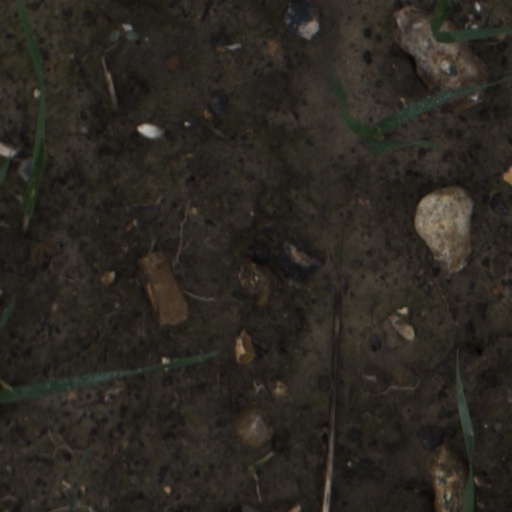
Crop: wheat